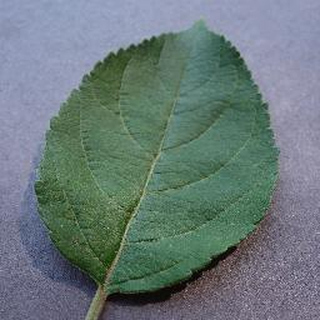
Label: healthy_apple